List of pharmacies

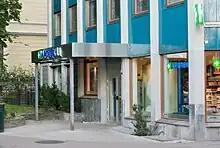
An Apotek 1 pharmacy in Oslo, Norway

Many pharmacy chains in the United States are owned and operated by regional supermarket brands, or national big-box store brands such as Walmart. These pharmacies are located within their larger chain stores. The three largest free-standing pharmacy chains in the United States are Walgreens, CVS, and Rite Aid.